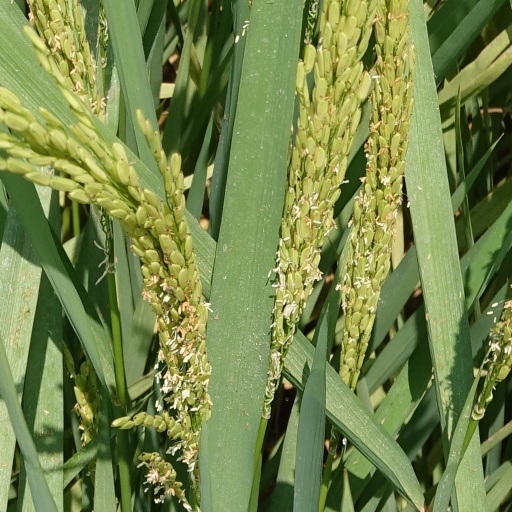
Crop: rice